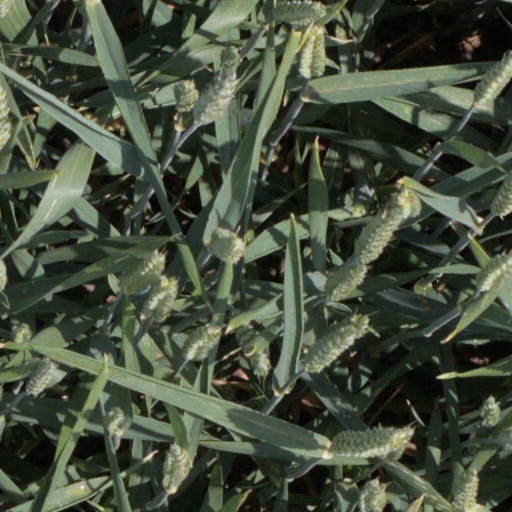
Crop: wheat